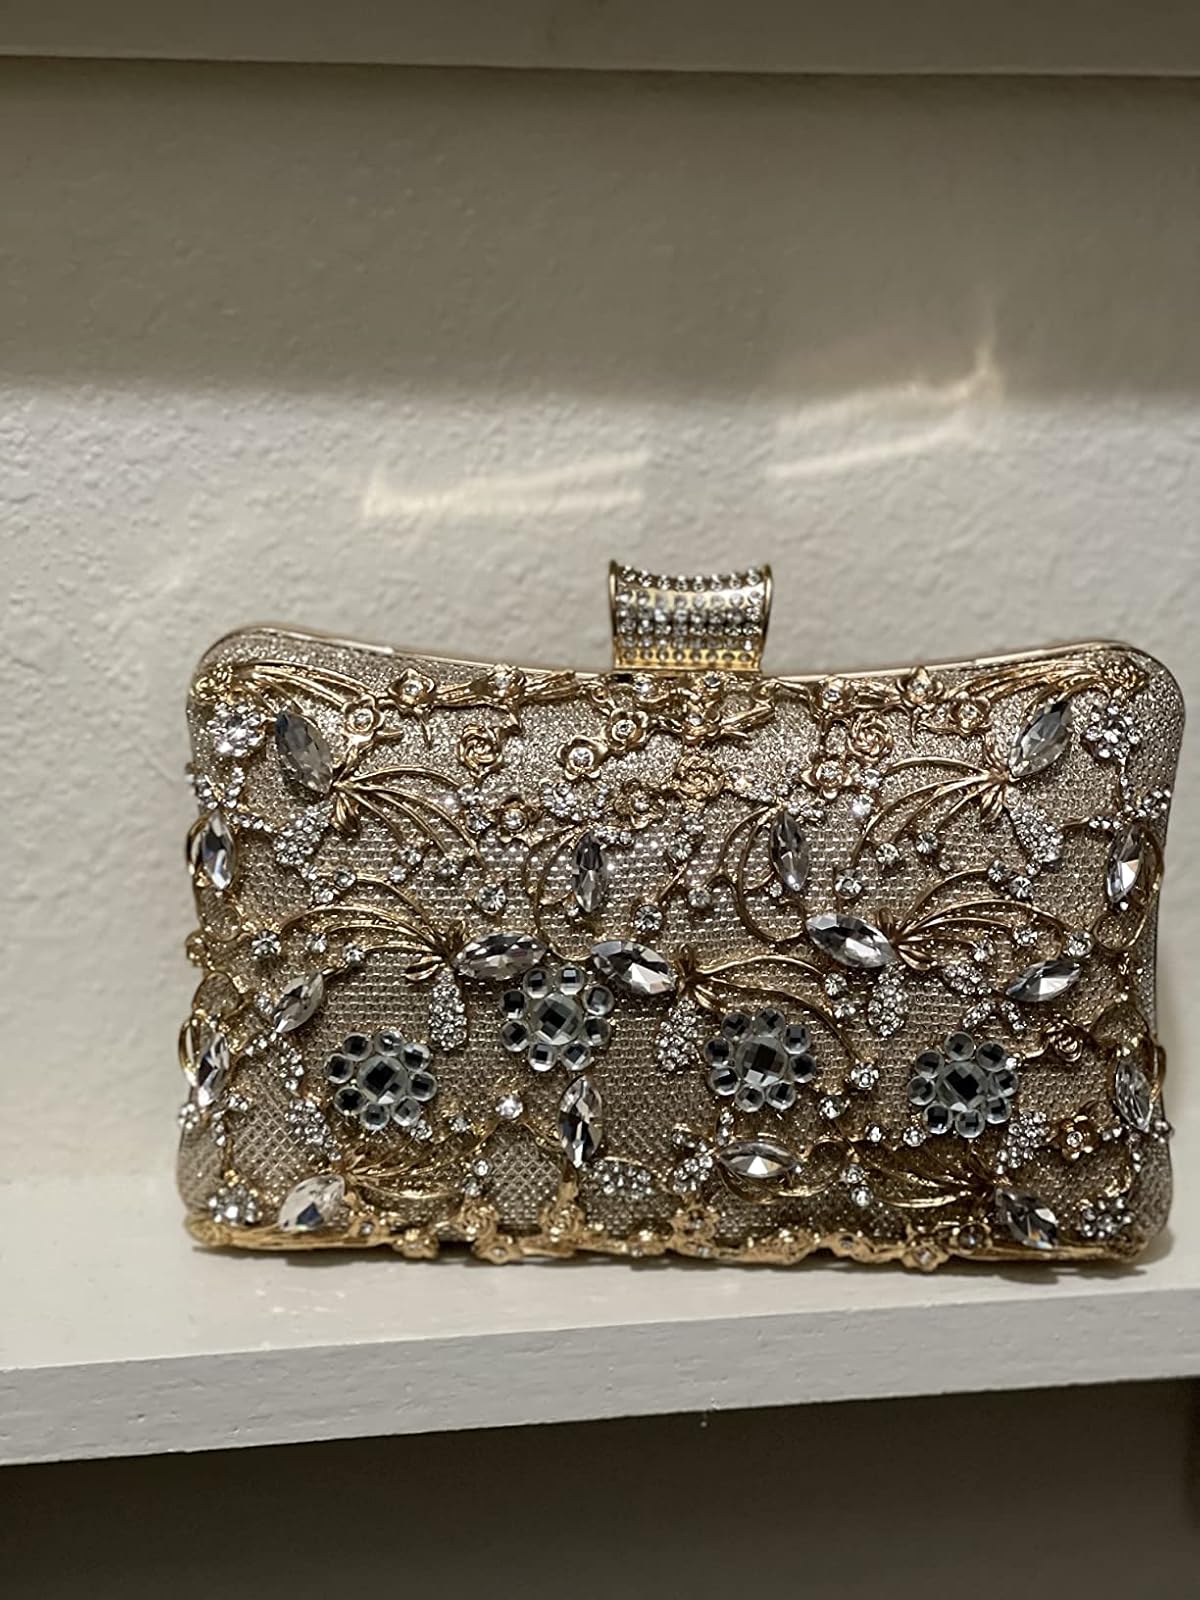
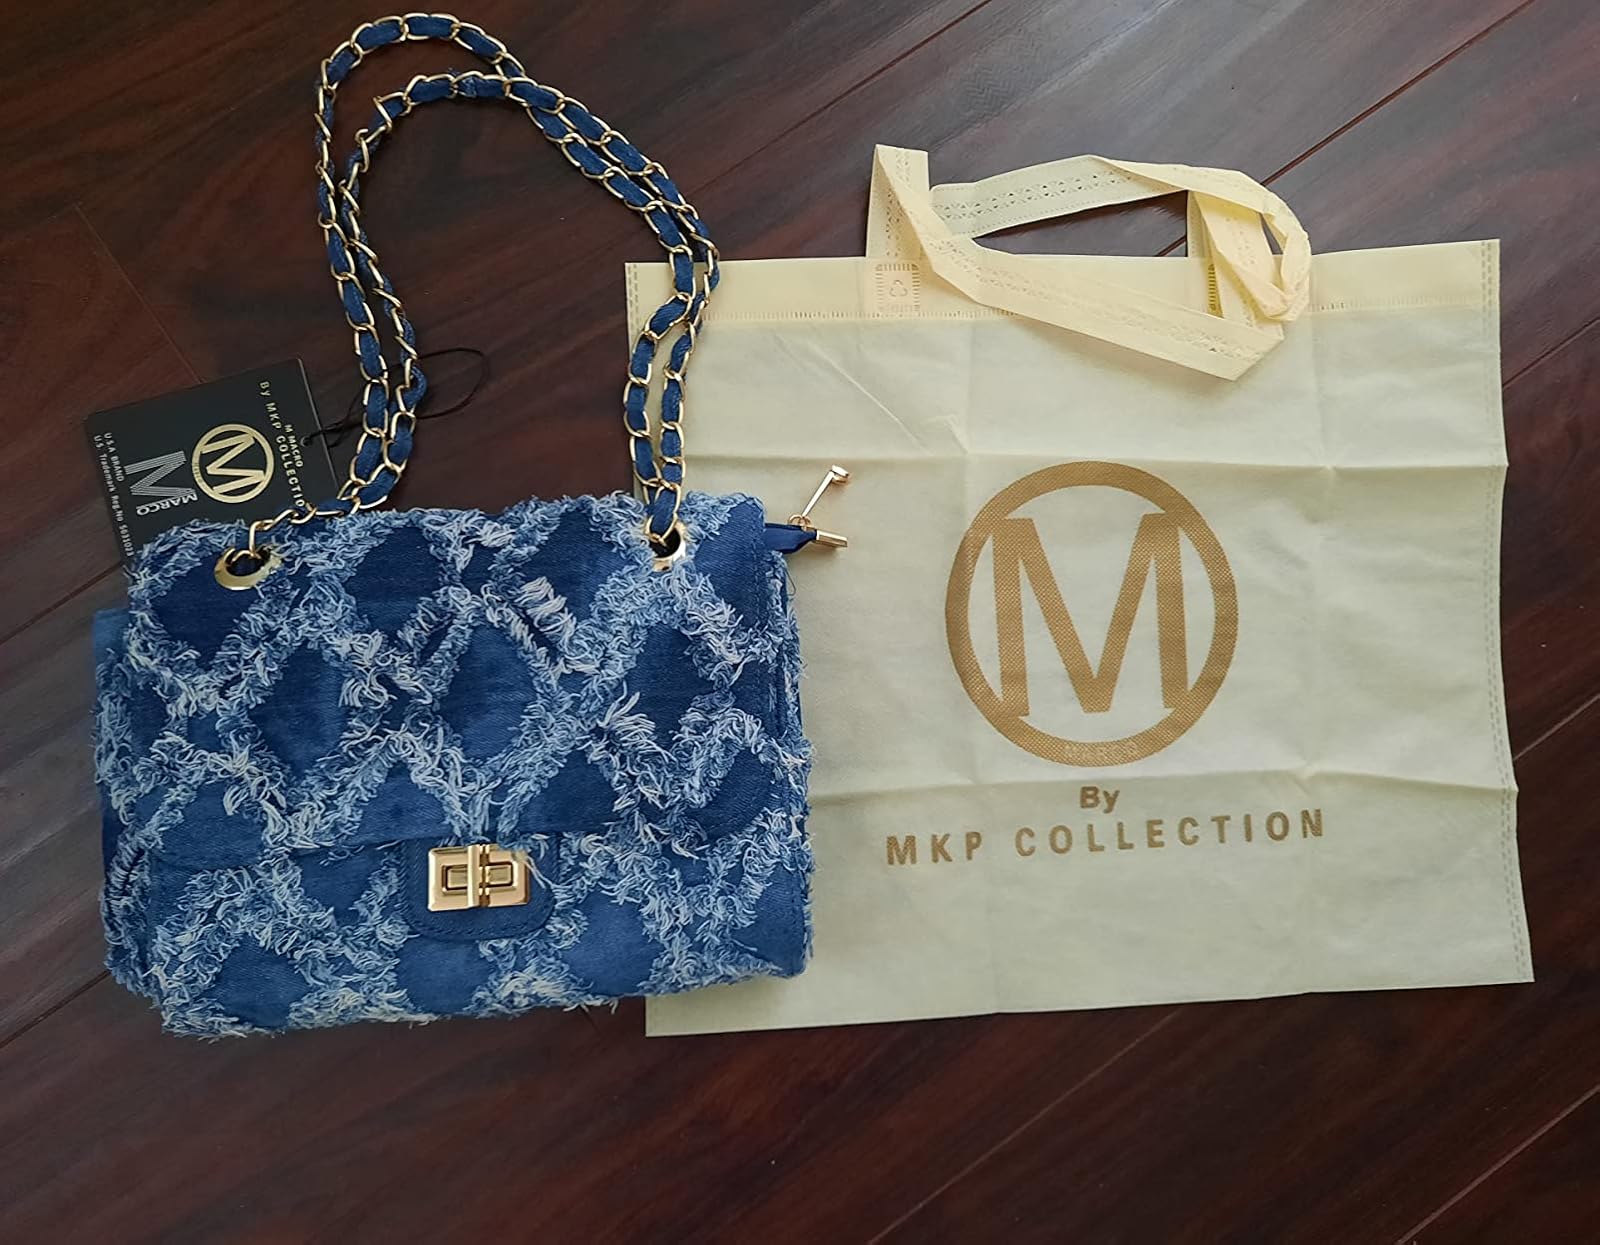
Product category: accessories_handbag
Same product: no